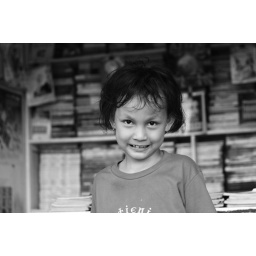
little girl who i met in secondhand book store.